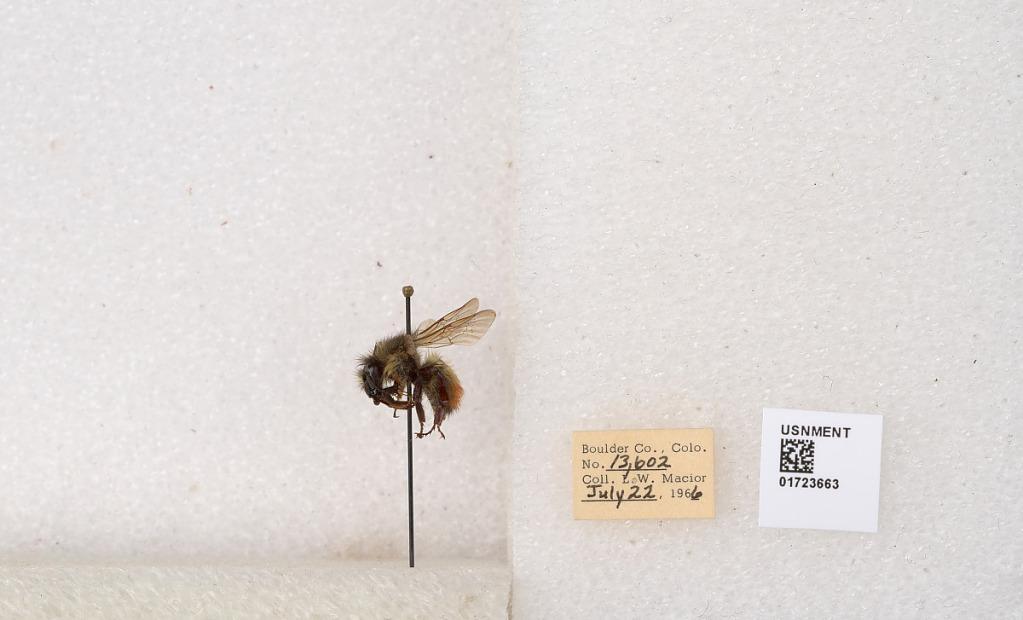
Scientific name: Bombus flavifrons Cresson
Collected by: L. Macior
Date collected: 1966-7-22
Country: United States
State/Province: Colorado
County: Boulder
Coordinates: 40.0925, -105.358